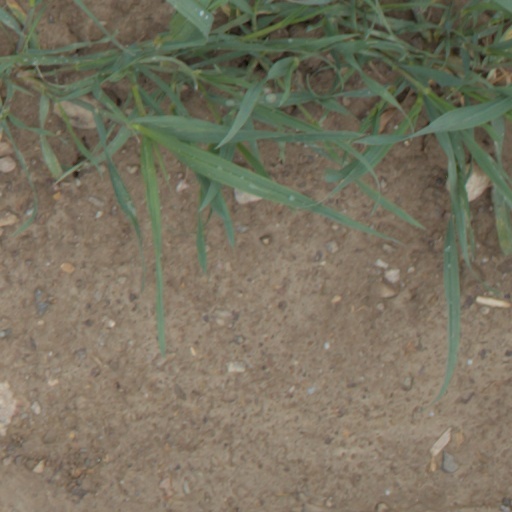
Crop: wheat